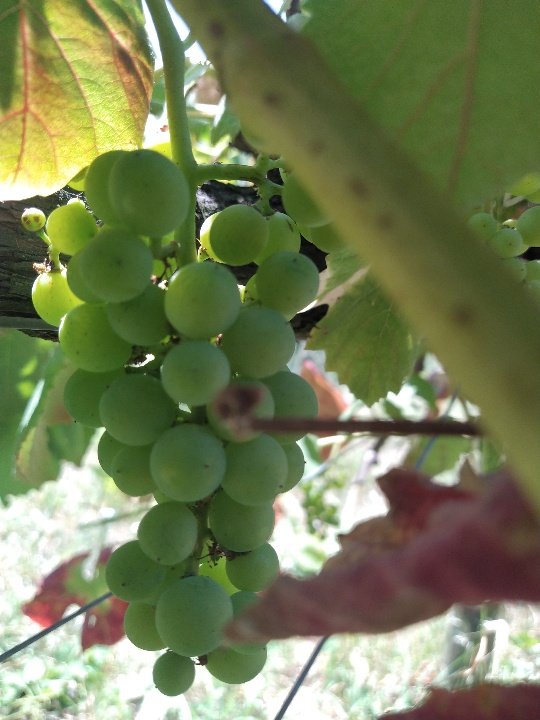
Berries visible: 37
Grape clusters: 1